Tipu's Tiger

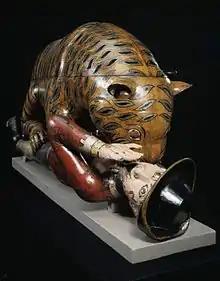
Tipu's Tiger in the V&A Museum, London showing the prostrate European being attacked

Tipu's Tiger, Tippu's Tiger or Tipoo’s Tiger is an 18th-century automaton created for Tipu Sultan, the ruler of the Kingdom of Mysore (present day Karnataka) in India. The carved and painted wood casing represents a tiger mauling a near life-size European man. Mechanisms inside the tiger and the man's body make one hand of the man move, emit a wailing sound from his mouth and grunts from the tiger. In addition a flap on the side of the tiger folds down to reveal the keyboard of a small pipe organ with 18 notes.